International Day of Sport for Development and Peace

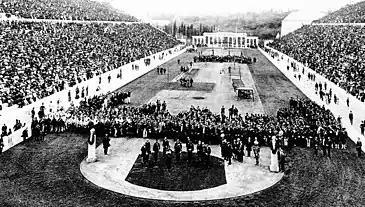
The opening ceremony of the 1896 Summer Olympics

The International Day of Sport for Development and Peace (IDSDP) is an annual celebration of the power of sport to drive social change, community development and to foster peace and understanding.